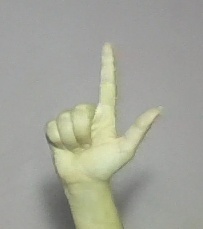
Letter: laam